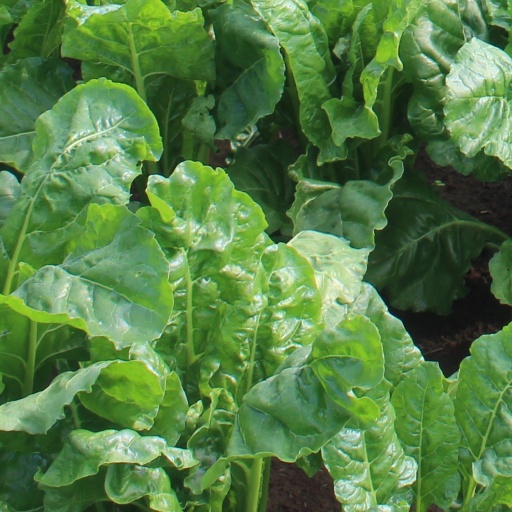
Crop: sugar beet